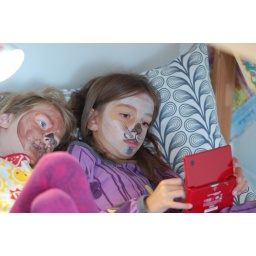
1 dog 1 cat in peaceful harmony.